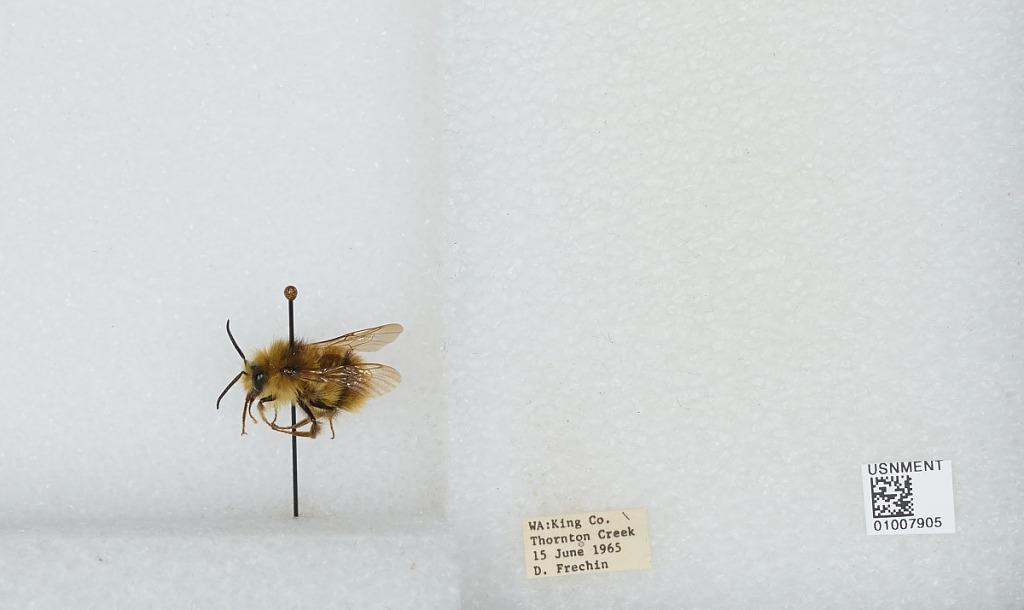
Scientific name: Bombus (Pyrobombus) mixtus Cresson
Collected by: D. Frechin
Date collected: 1965-6-15
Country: United States
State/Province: Washington
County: King
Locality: Thornton Creek
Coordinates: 47.7031, -122.309